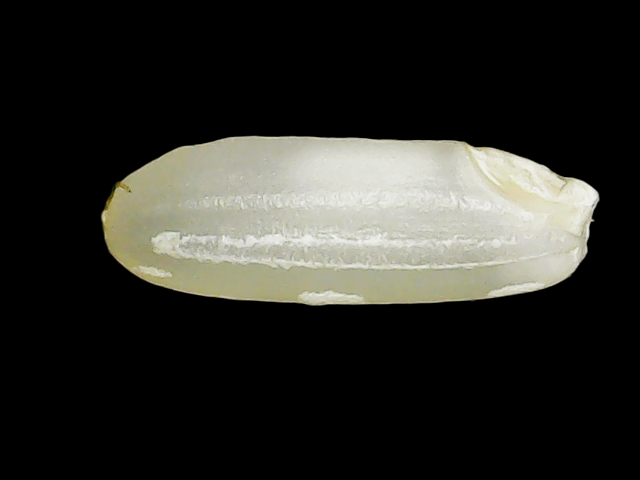
Rice variety: Binadhan23